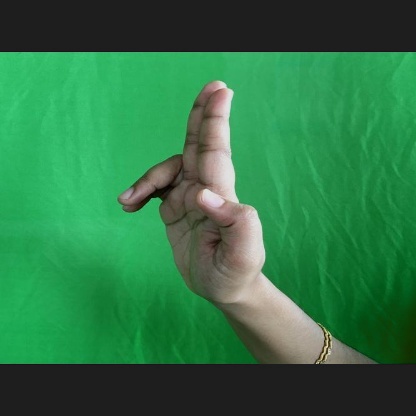
Mudra: Ardhapathaka